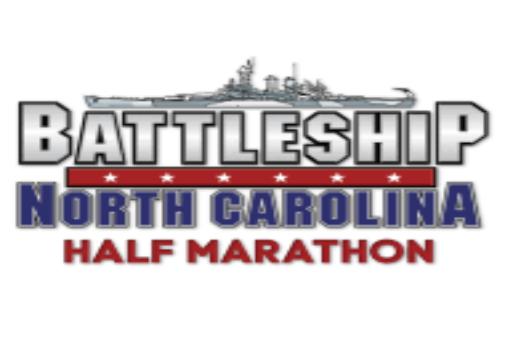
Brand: battleship
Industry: Leisure